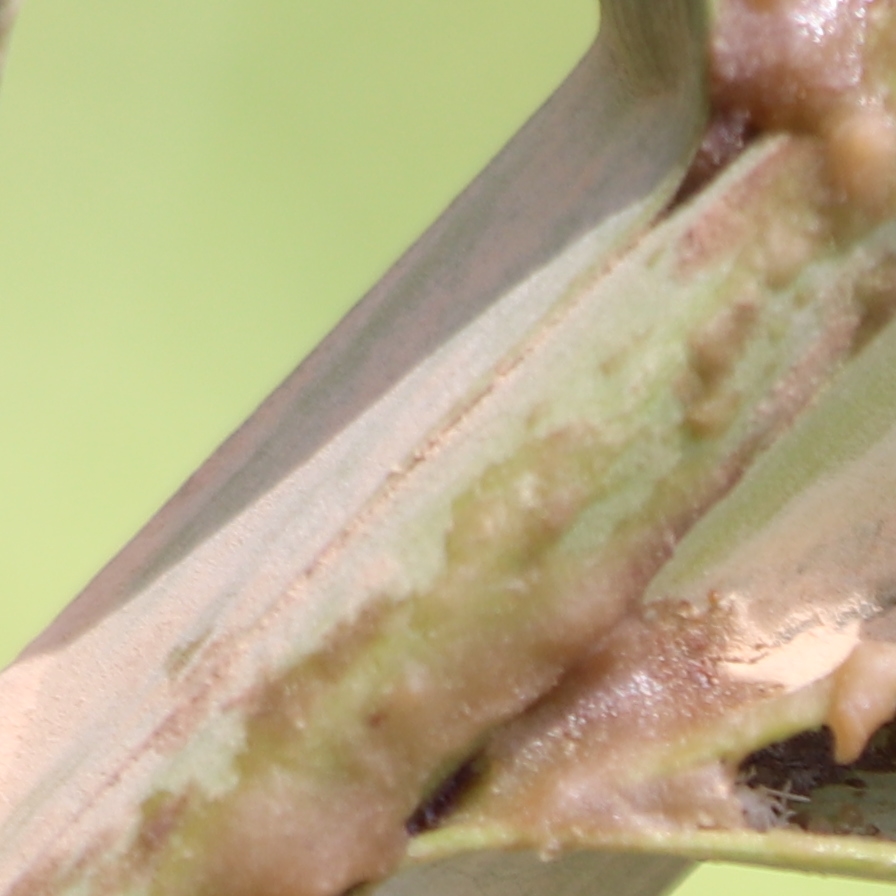
Label: Honey